Richard Onslow, 1st Baron Onslow

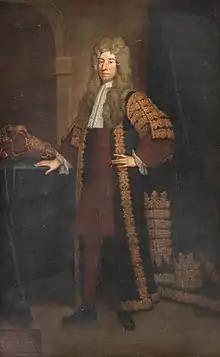

Richard Onslow, 1st Baron Onslow PC (23 June 1654 – 5 December 1717), known as Sir Richard Onslow, 2nd Baronet from 1688 until 1716, was a British Whig politician who sat in the English and British House of Commons from 1679 to 1715. He was Speaker of the House of Commons from 1708 to 1710 and Chancellor of the Exchequer from 1714 to 1715. Onslow was a very unpopular figure amongst members of both political parties, particularly during his time as Speaker. He was extremely pedantic and showed an absolute devotion to principle, as a result, he was given the nickname "Stiff Dick".